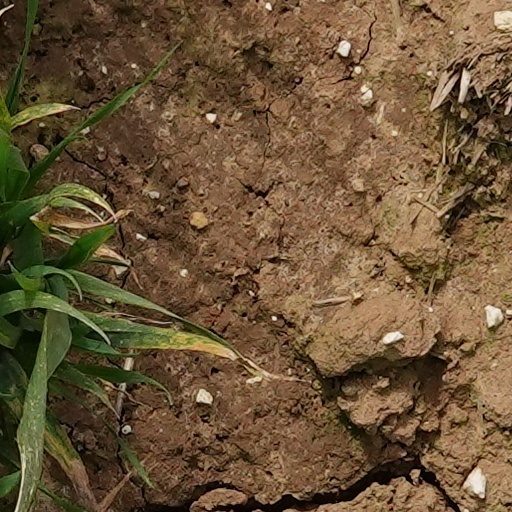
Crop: wheat